Kilwinning Abbey

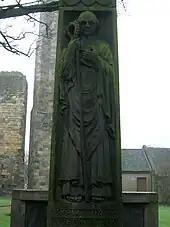
Saint Winning

The abbey, located far away in the west at a distance from the core of Lowland Scotland, is not very well recorded, and few of its records have come down to posterity as the chartulary has been destroyed or lost. In 1571 the records are said to have been carried away by "a furious horseman", following an attack upon the abbey. In 1591 William Melville took legal action against Jean Blair or Cunninghame, widow of Alexander Cunninghame to force the return of the records, but they were not forthcoming. Timothy Pont in the 17th century claimed to have studied the abbey's chartulary, possibly at Eglinton Castle; certainly the seal of the monastery was preserved at the castle. At the beginning of the 17th century they had been seen in the possession of the Earl of Eglinton until they were loaned to the Ayrshire and Galloway Archaeological Society who were preparing a publication that was never published.